Hugh C. Robertson

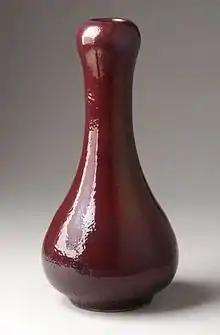
Oxblood glaze vase by Hugh Robertson while at Chelsea Keramic Art Works (CKAW), 1884-89

Hugh C. Robertson (1845–1908) was the first American studio potter who experimented with new ceramic glazes. Born in England, Robertson apprenticed at the Jersey City Potter in 1860. In 1868, he started work in his father's shop that had opened in 1866 in Chelsea, Massachusetts. In 1872 the factory was incorporated into the Chelsea Keramic Art Works (CKAW). The company became known for their antique Grecian terra cotta and Pompeian bronzes. In 1877, Robertson developed the Chelsea faience, underglazed opaque earthenware, which led the development of other American faience. There in 1884, Robertson worked on discovering the famous Chinese sang de boeuf glaze. In 1888, he finally discovered the recipe for the glaze and produced three hundred pieces of what he dubbed, "Sang de Chelsea".